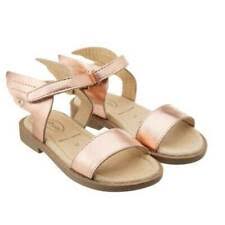
Waste category: shoes